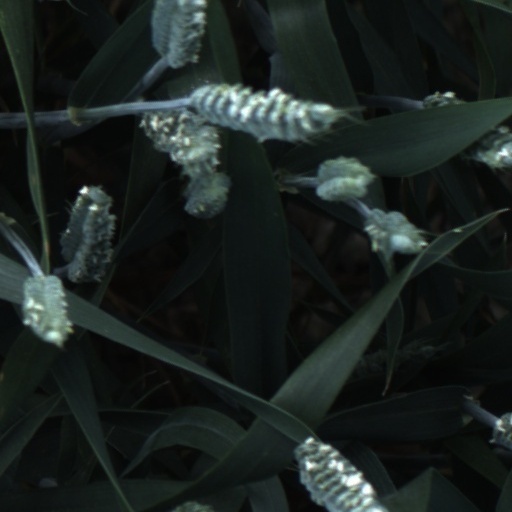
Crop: wheat